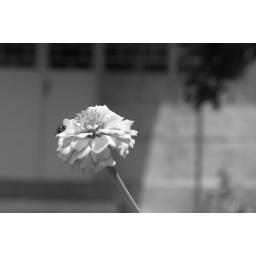
flower in my garden, black and white, Point E, Dakar